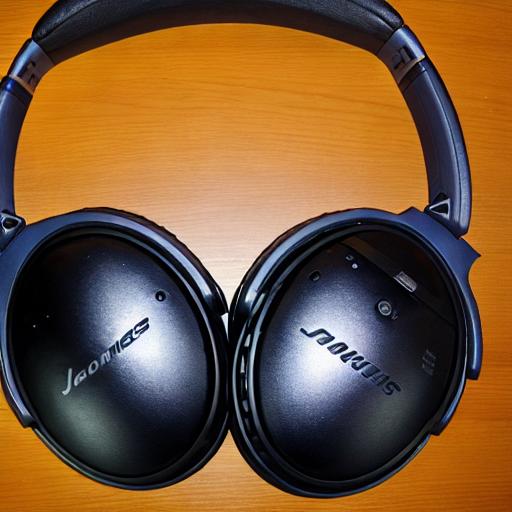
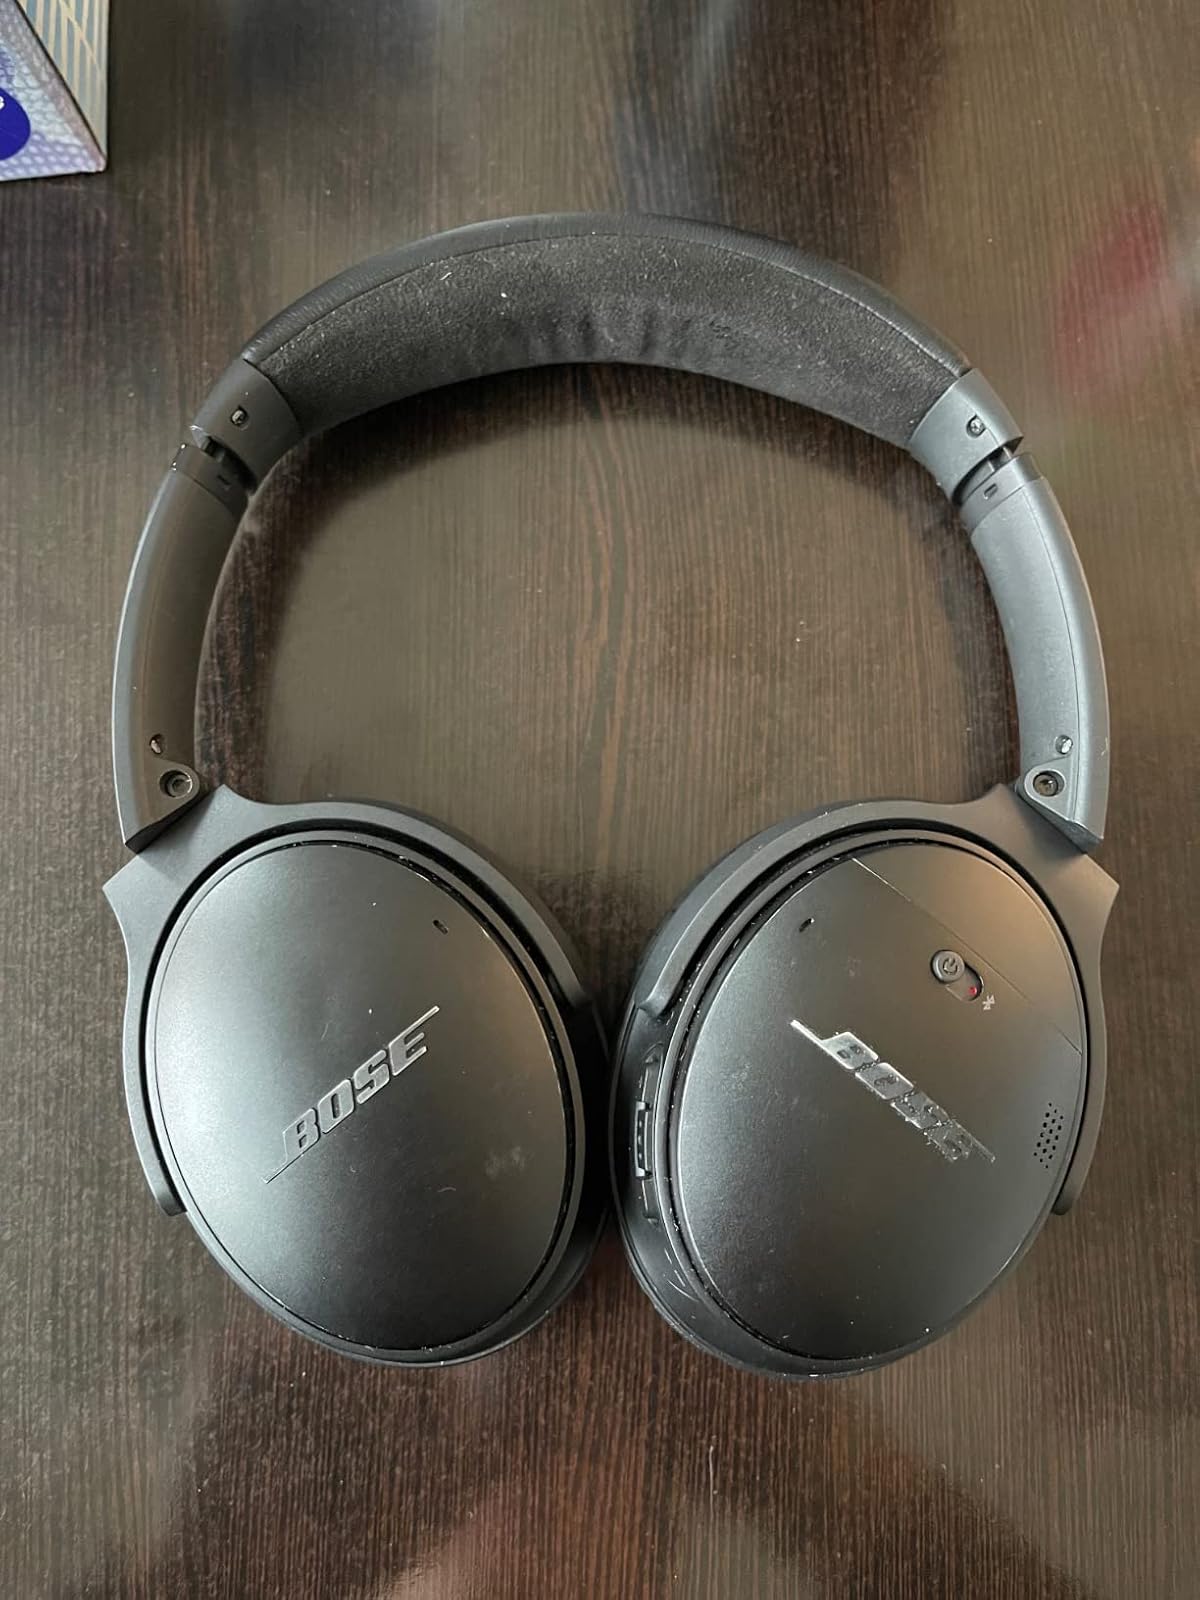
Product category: headphones
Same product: no